Rudi Fehr

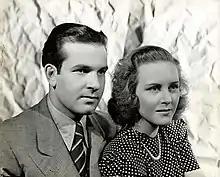
Rudi Fehr with his wife

Rudolf "Rudi" Fehr, (July 6, 1911 – April 16, 1999) was a German-born American film editor and studio executive. He had more than thirty credits as an editor of feature films including "Key Largo" (1946), "Dial M for Murder" (1954), and "Prizzi's Honor" (1985). He worked for more than forty years for the Warner Brothers film studio, where he was the Head of Post-production from 1955 through 1976. Fehr was instrumental in establishing the 1967 "sister city" connection between Los Angeles and Berlin, which he had fled in the 1930s.